Chot Reyes

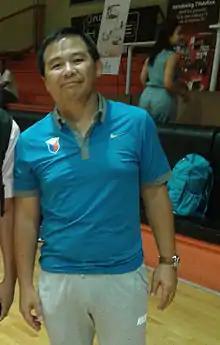
Reyes while in a national team practice session in 2014.

He was involved in the national team program as early as 1998, when he was the assistant coach of Tim Cone for the Philippine Centennial Team that went home with the bronze medal in the Asian Games in Thailand.